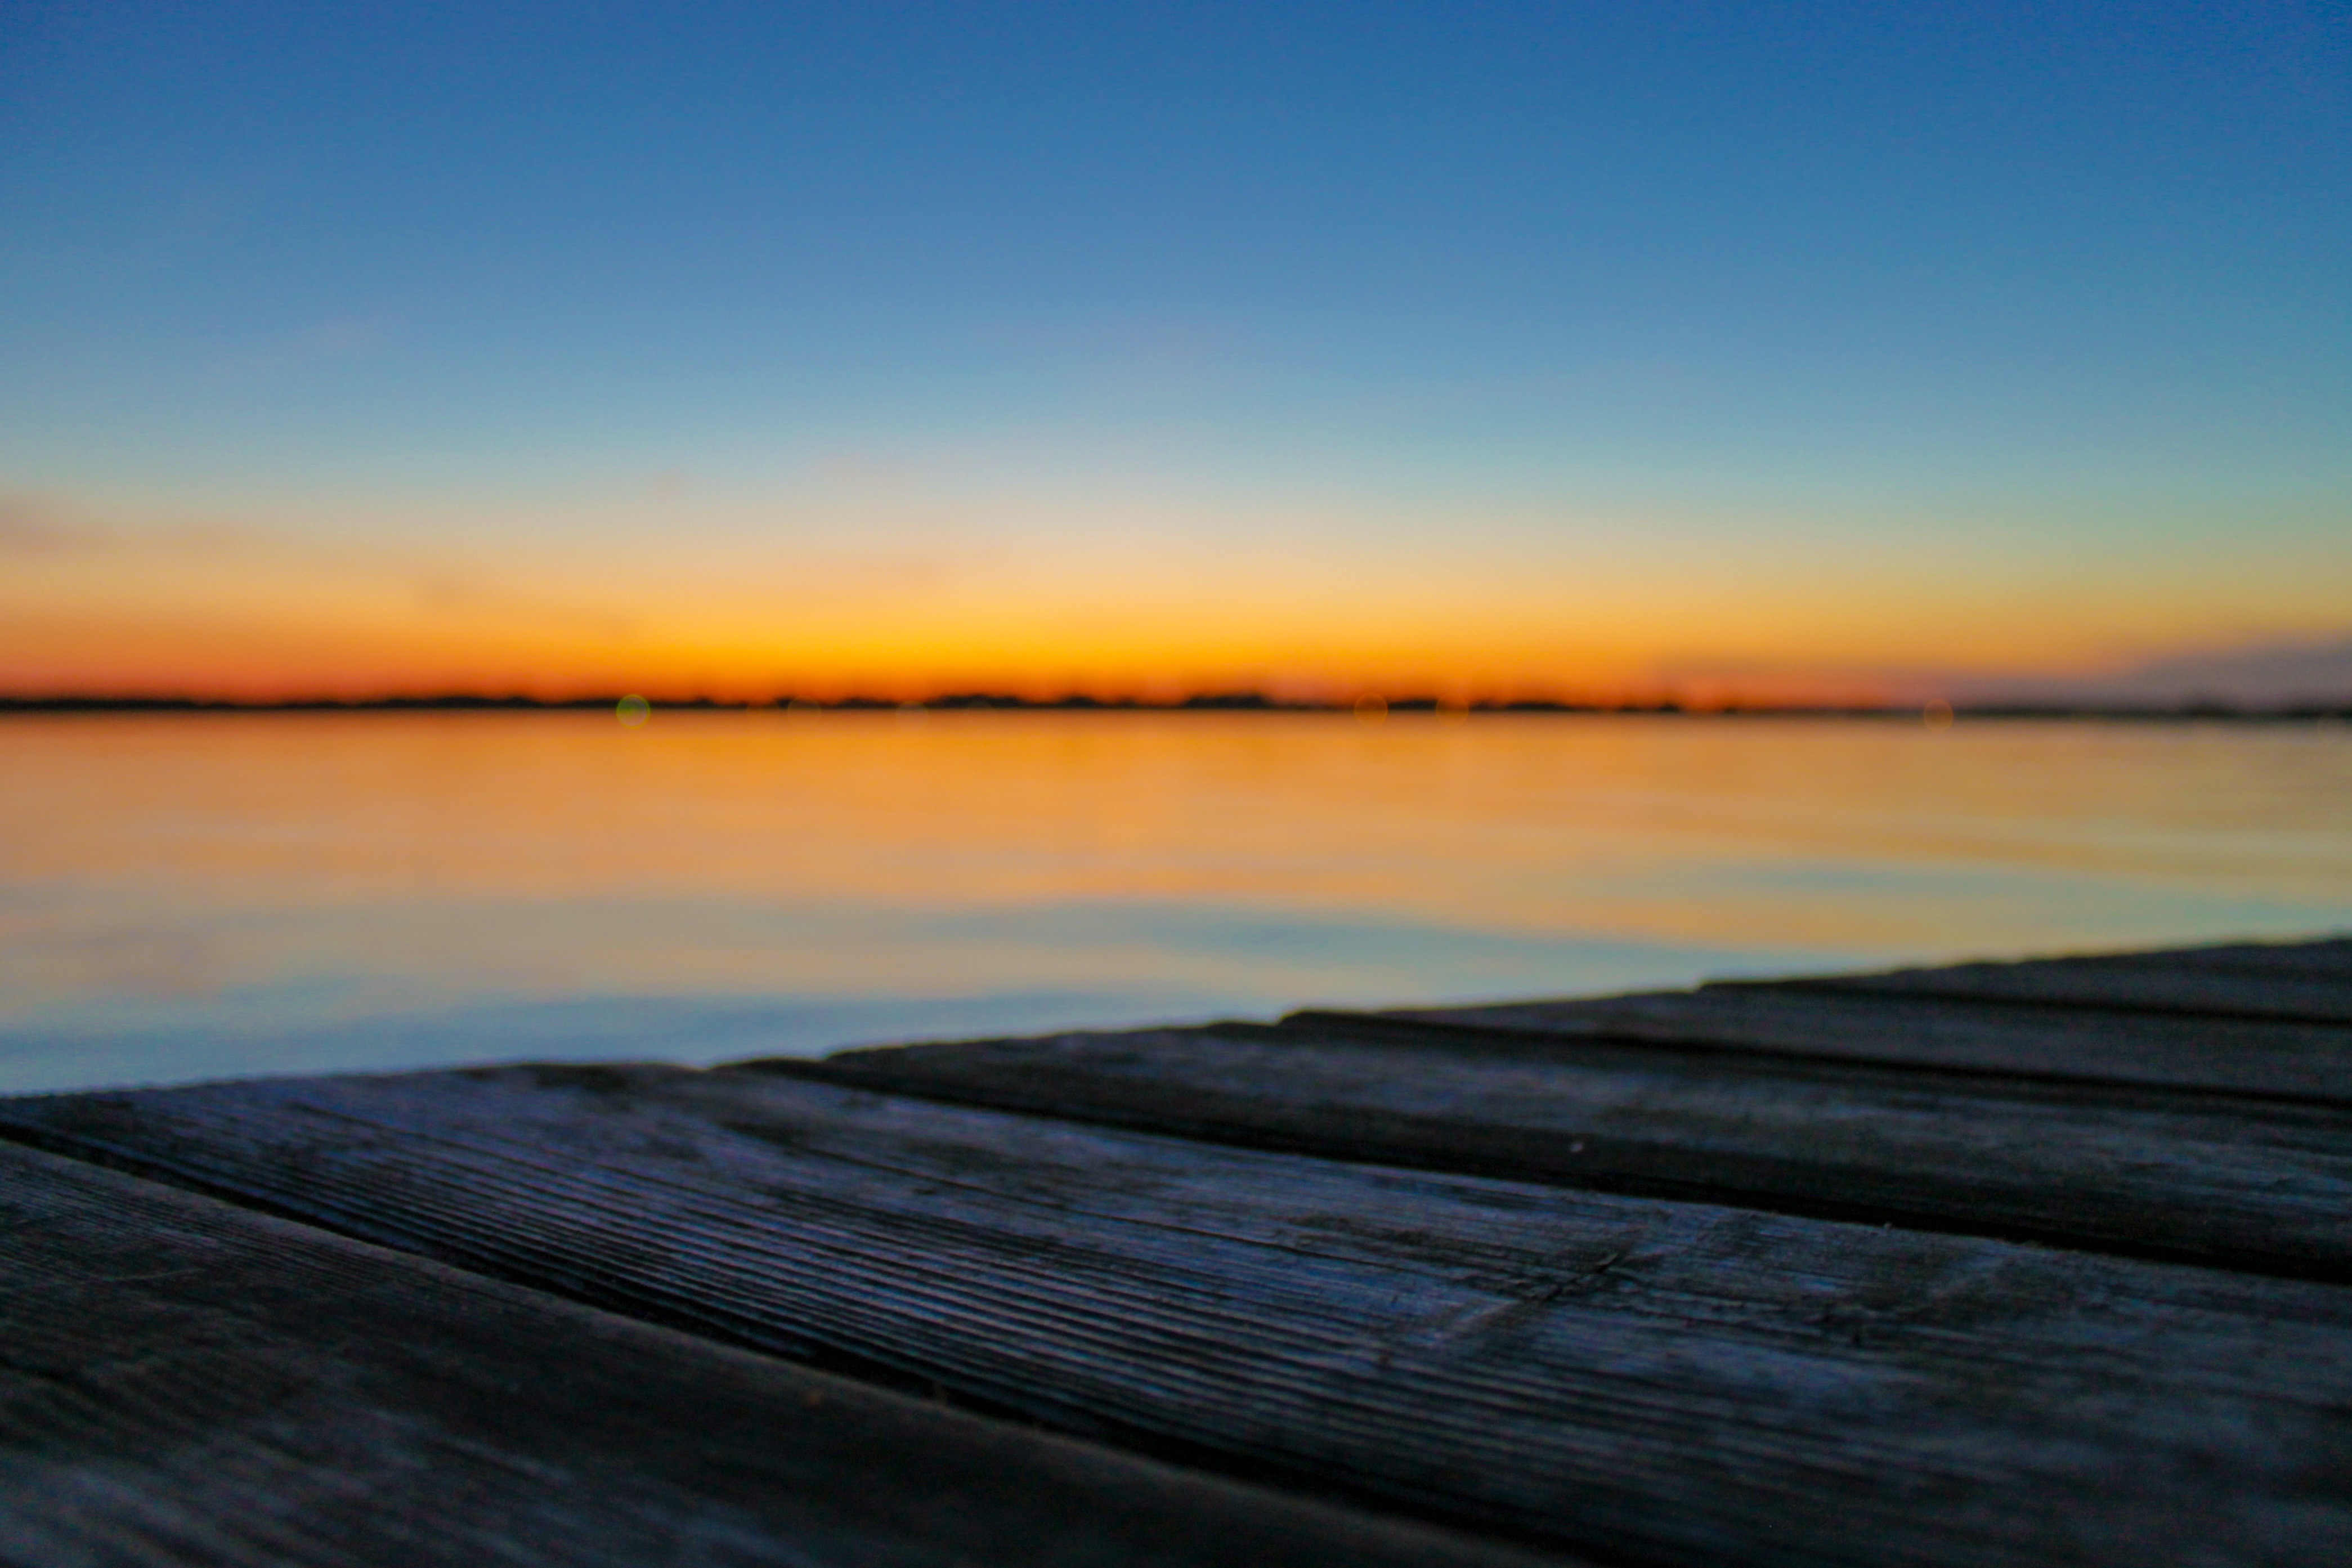
beach, landscape, sea, coast, water, nature, outdoor, sand, ocean, horizon, cloud, sky, deck, sunrise, sunset, sunlight, morning, shore, wave, view, dawn, atmosphere, pier, dusk, evening, reflection, tranquil, peaceful, scenery, calm, bay, colorful, relaxing, skyscape, viewpoint, afterglow, wood planks, wind wave